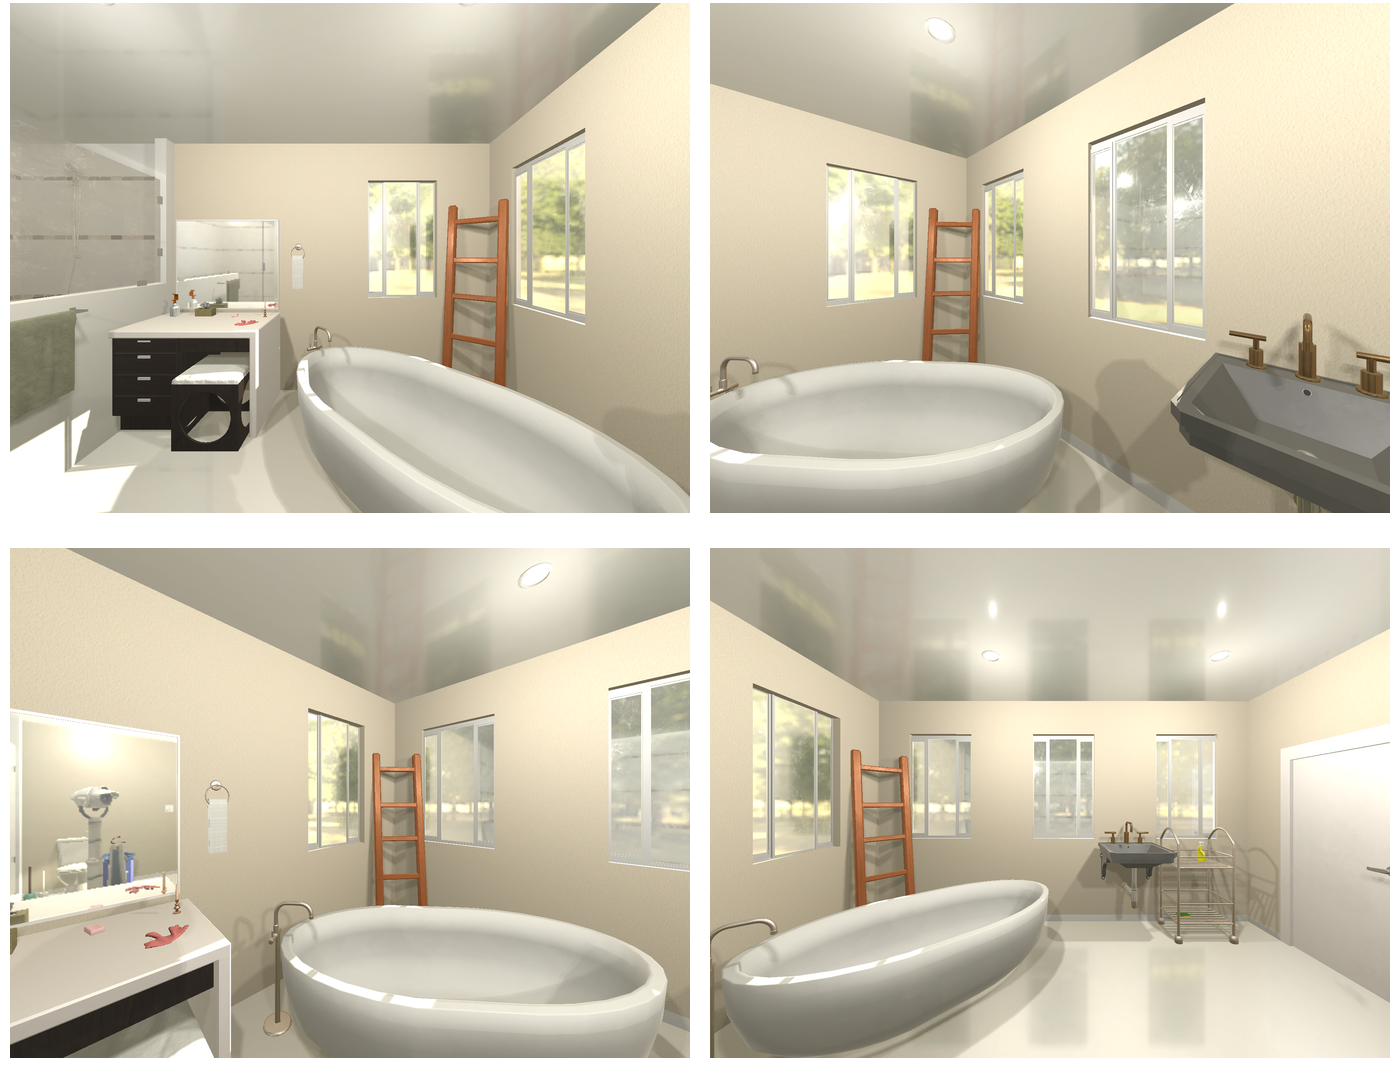Task instruction: Fill the bathtub.
Answer: {"task_instruction": "Fill the bathtub.", "nodes": ["bathtub", "faucet / handle"], "edges": [{"functional_relationship": "control", "object1": "faucet / handle", "object2": "bathtub", "spatial_relations": ["higher_than", "right_of", "behind"], "is_touching": true}], "action_type": "open", "function_type": "water_flow_control"}